Hiroshima Peace Memorial Park

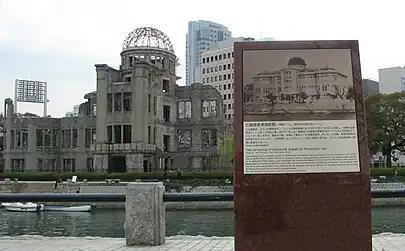
The A-Bomb Dome

The A-Bomb Dome is the skeletal ruins of the former Hiroshima Prefectural Industrial Promotion Hall. It is the building closest to the hypocenter of the nuclear bomb that remained at least partially standing. It was left as it was after the bombing in memory of the casualties. The A-Bomb Dome, to which a sense of sacredness and transcendence has been attributed, is situated in a distant ceremonial view that is visible from the Peace Memorial Park's central cenotaph. It is an officially designated site of memory for the nation's and humanity's collectively shared heritage of catastrophe. The A-Bomb Dome was added to the UNESCO World Heritage List on December 7, 1996. Many A-Bomb survivors and Hiroshima citizens were pushing for the A-Bomb Dome to be registered as a World Heritage Site as it was "a symbol of horror and nuclear weapons and humankind's pledge for peace."